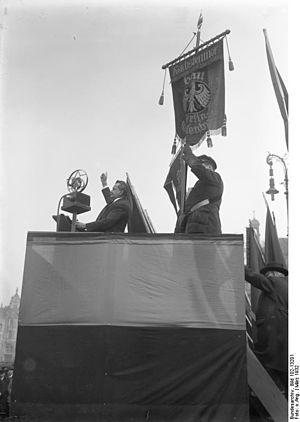
Otto Wels est un homme politique allemand.